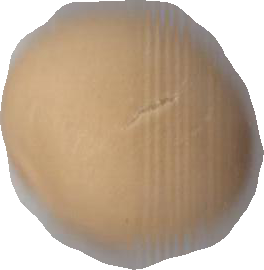
Variety: Grobogan